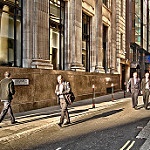
Scene: Outdoor